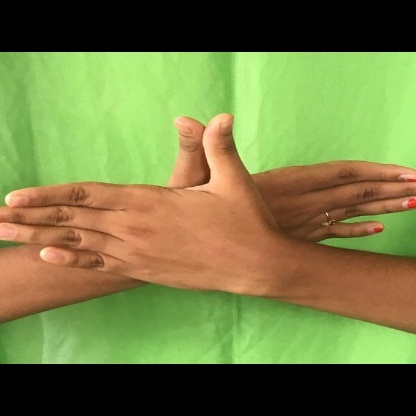
Mudra: Garuda